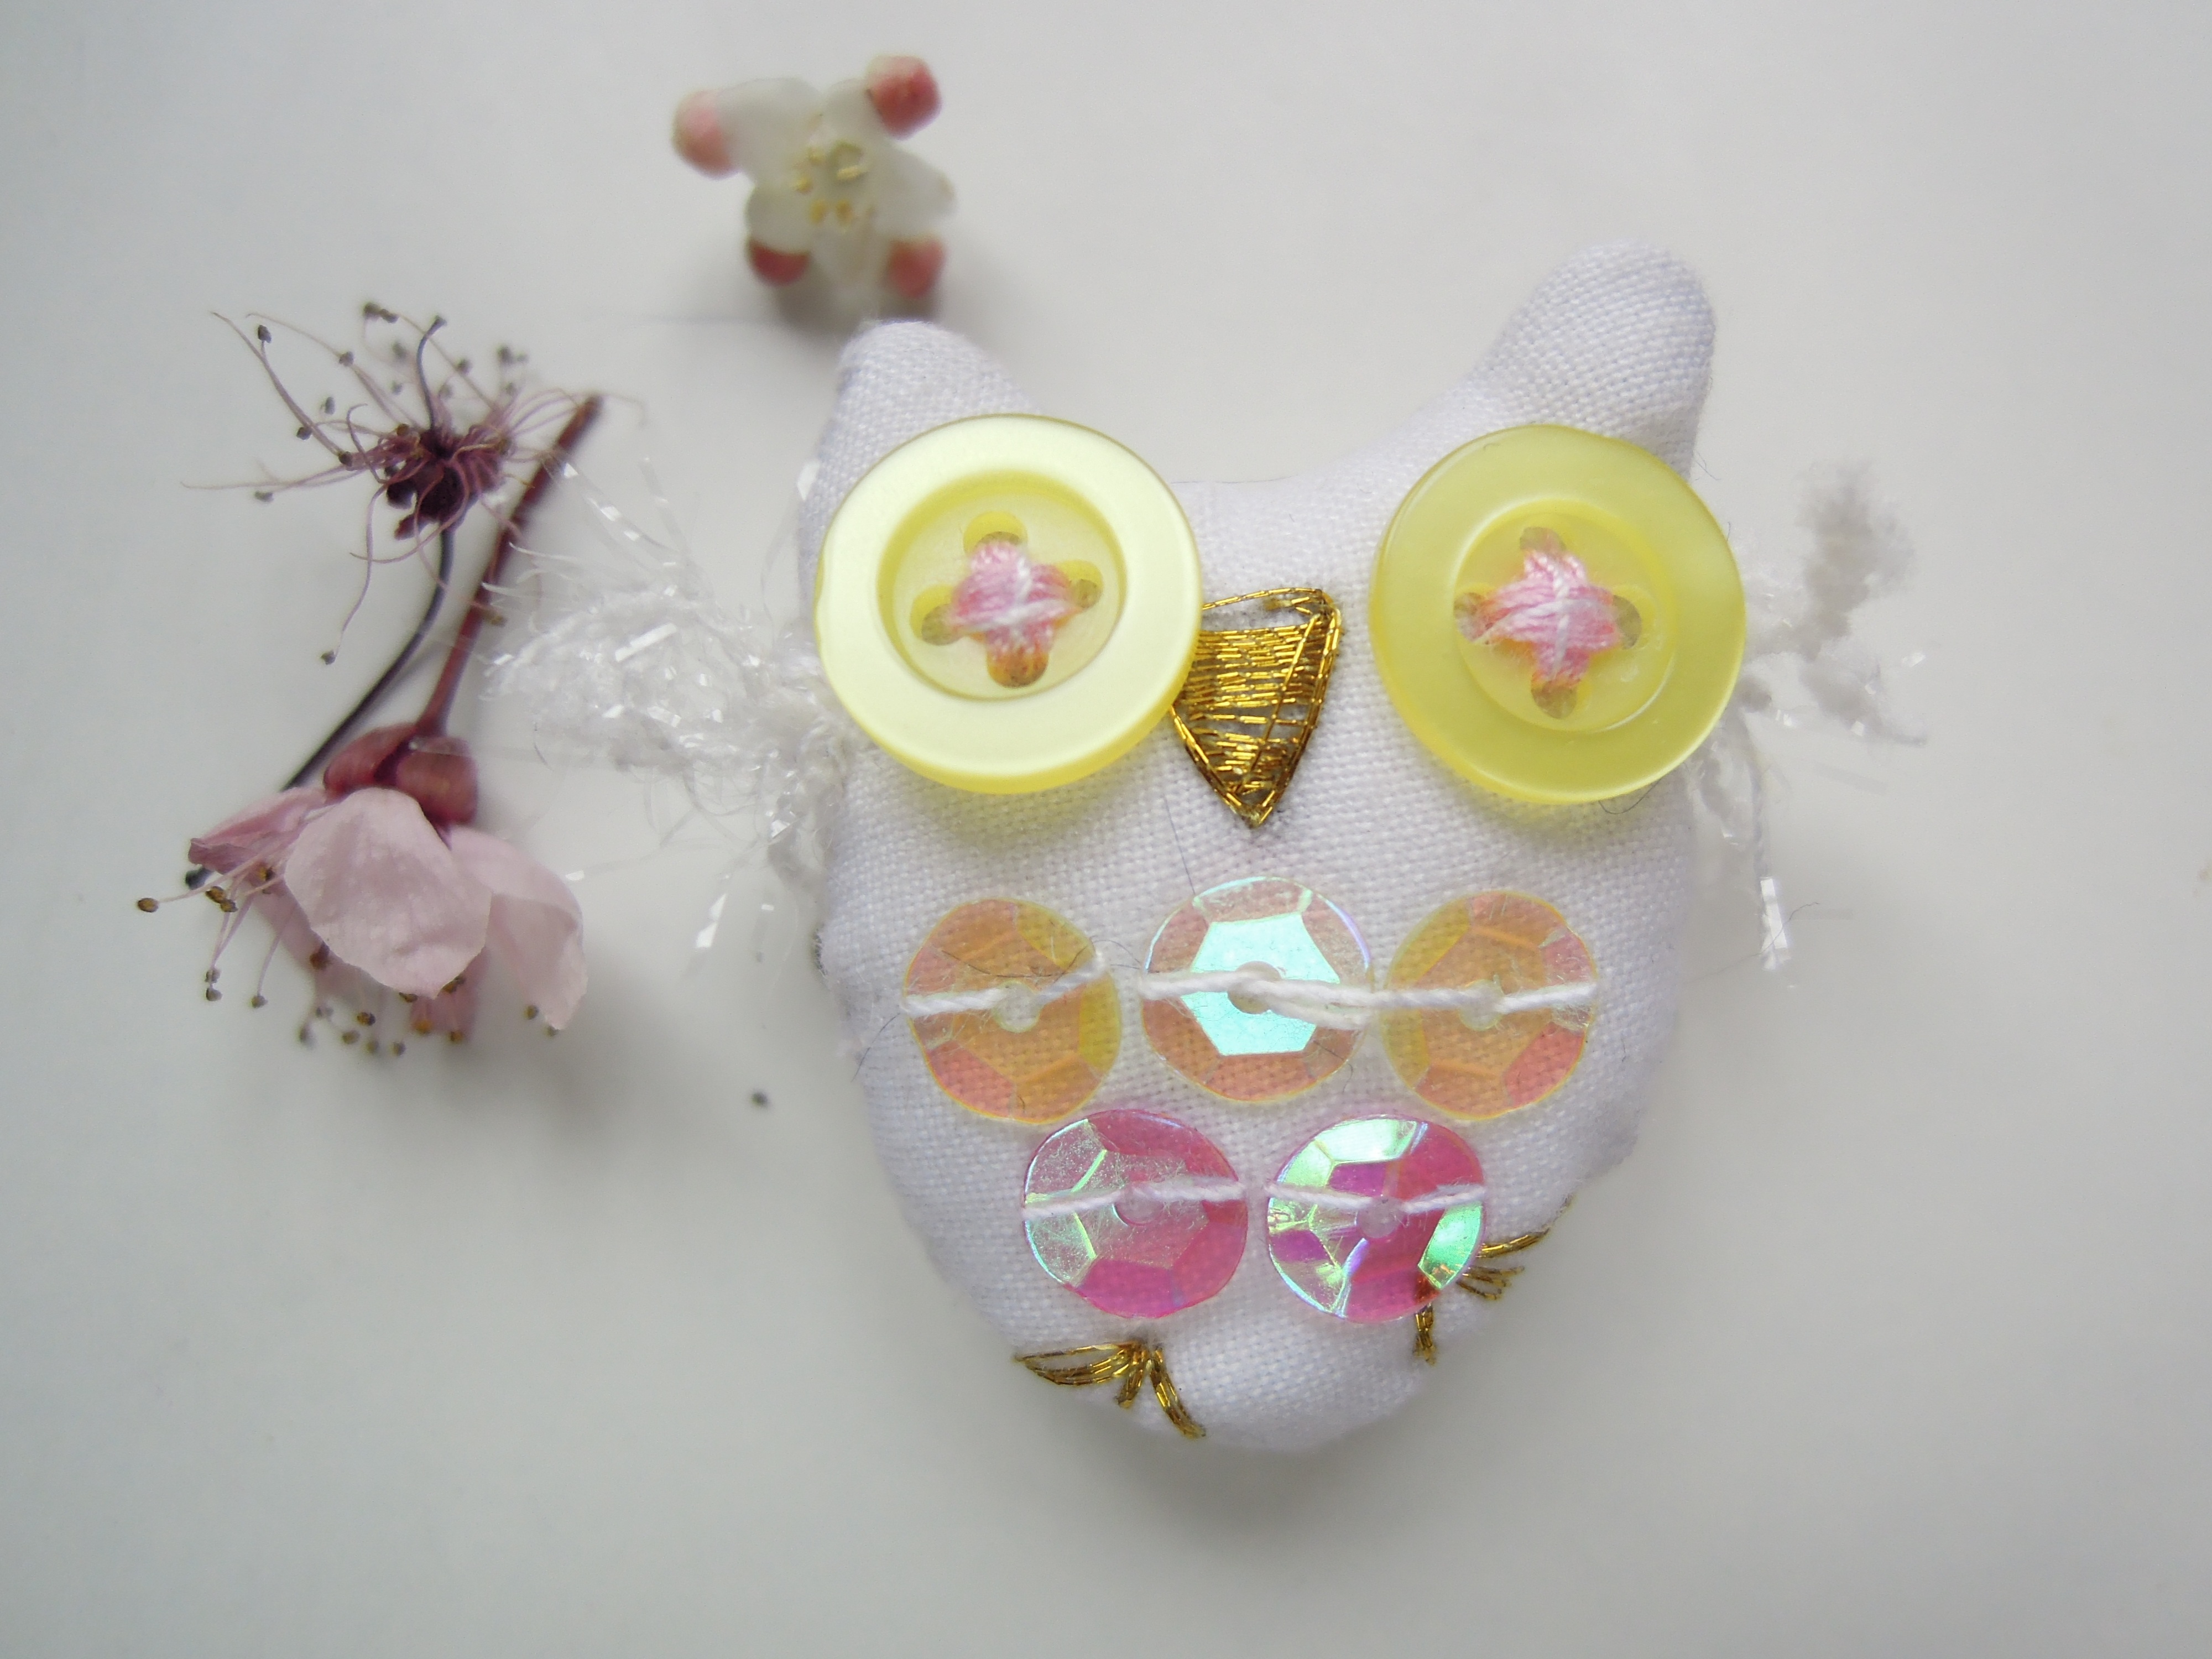
flower, petal, pink, bead, owl, fabric, miniature, crafts, buttons, brooch, fashion accessory, sequin